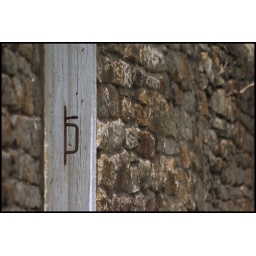
study of a local door and wall in Romiley